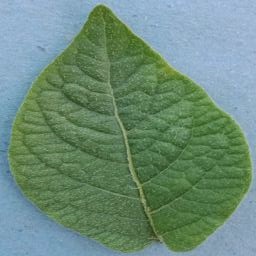
Etiqueta: Sana